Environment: real
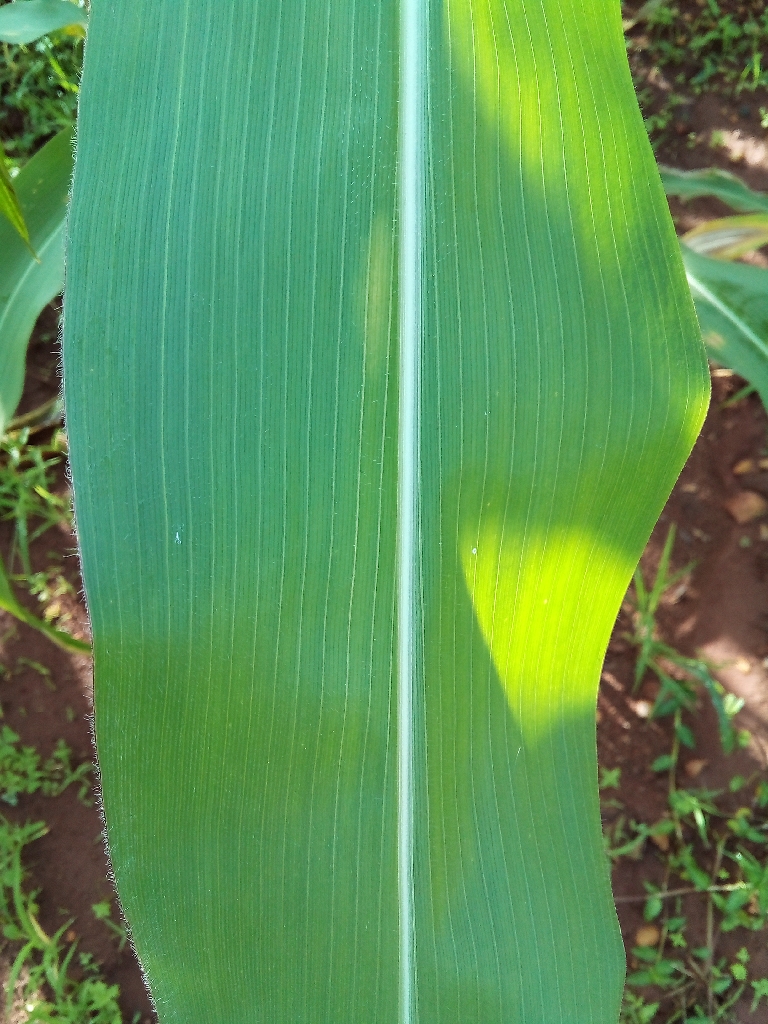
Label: healthy